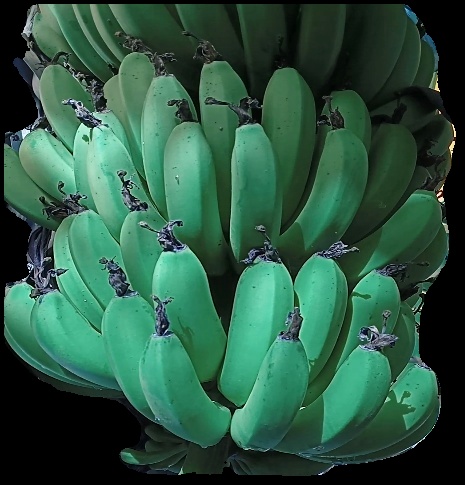
Variety: pachbale
Grade: grade1